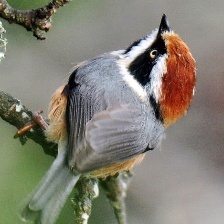
Species: BLACK THROATED BUSHTIT
Scientific name: AEGITHALOS CONCINNUS